Question: Please indicate a possible affordance area of the book that can be used for holding
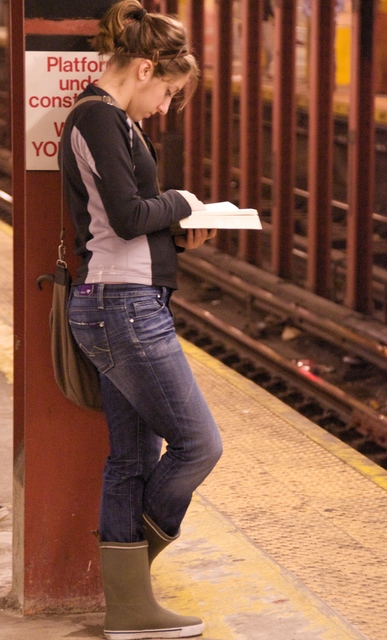
Answer: [155, 190.5, 283, 242.5]